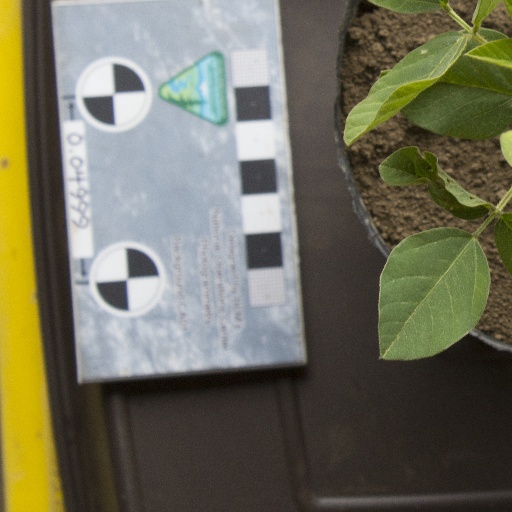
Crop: soybean